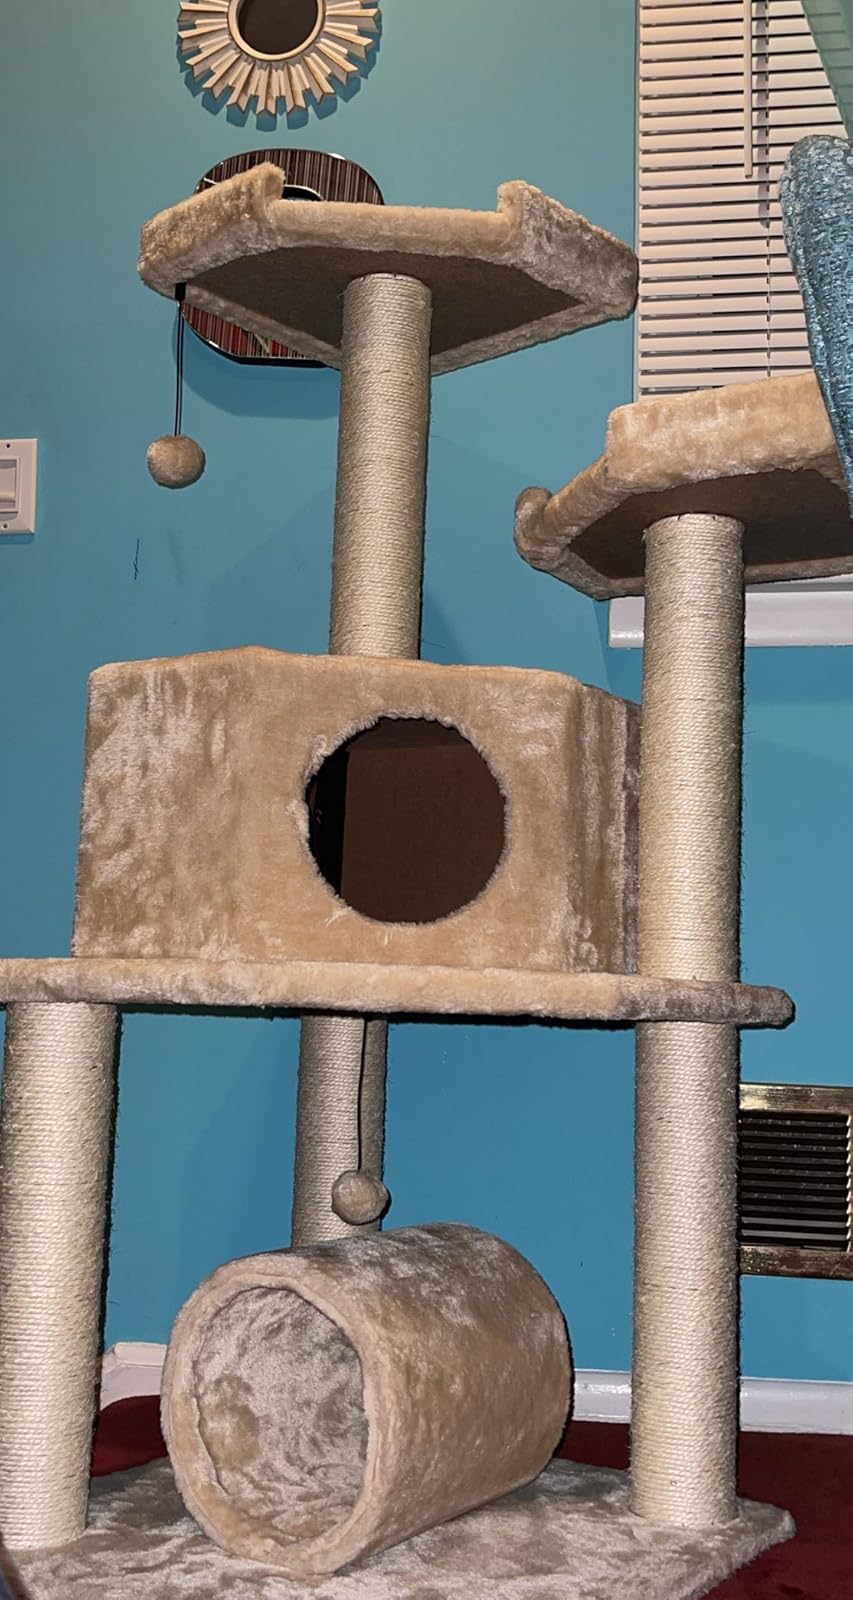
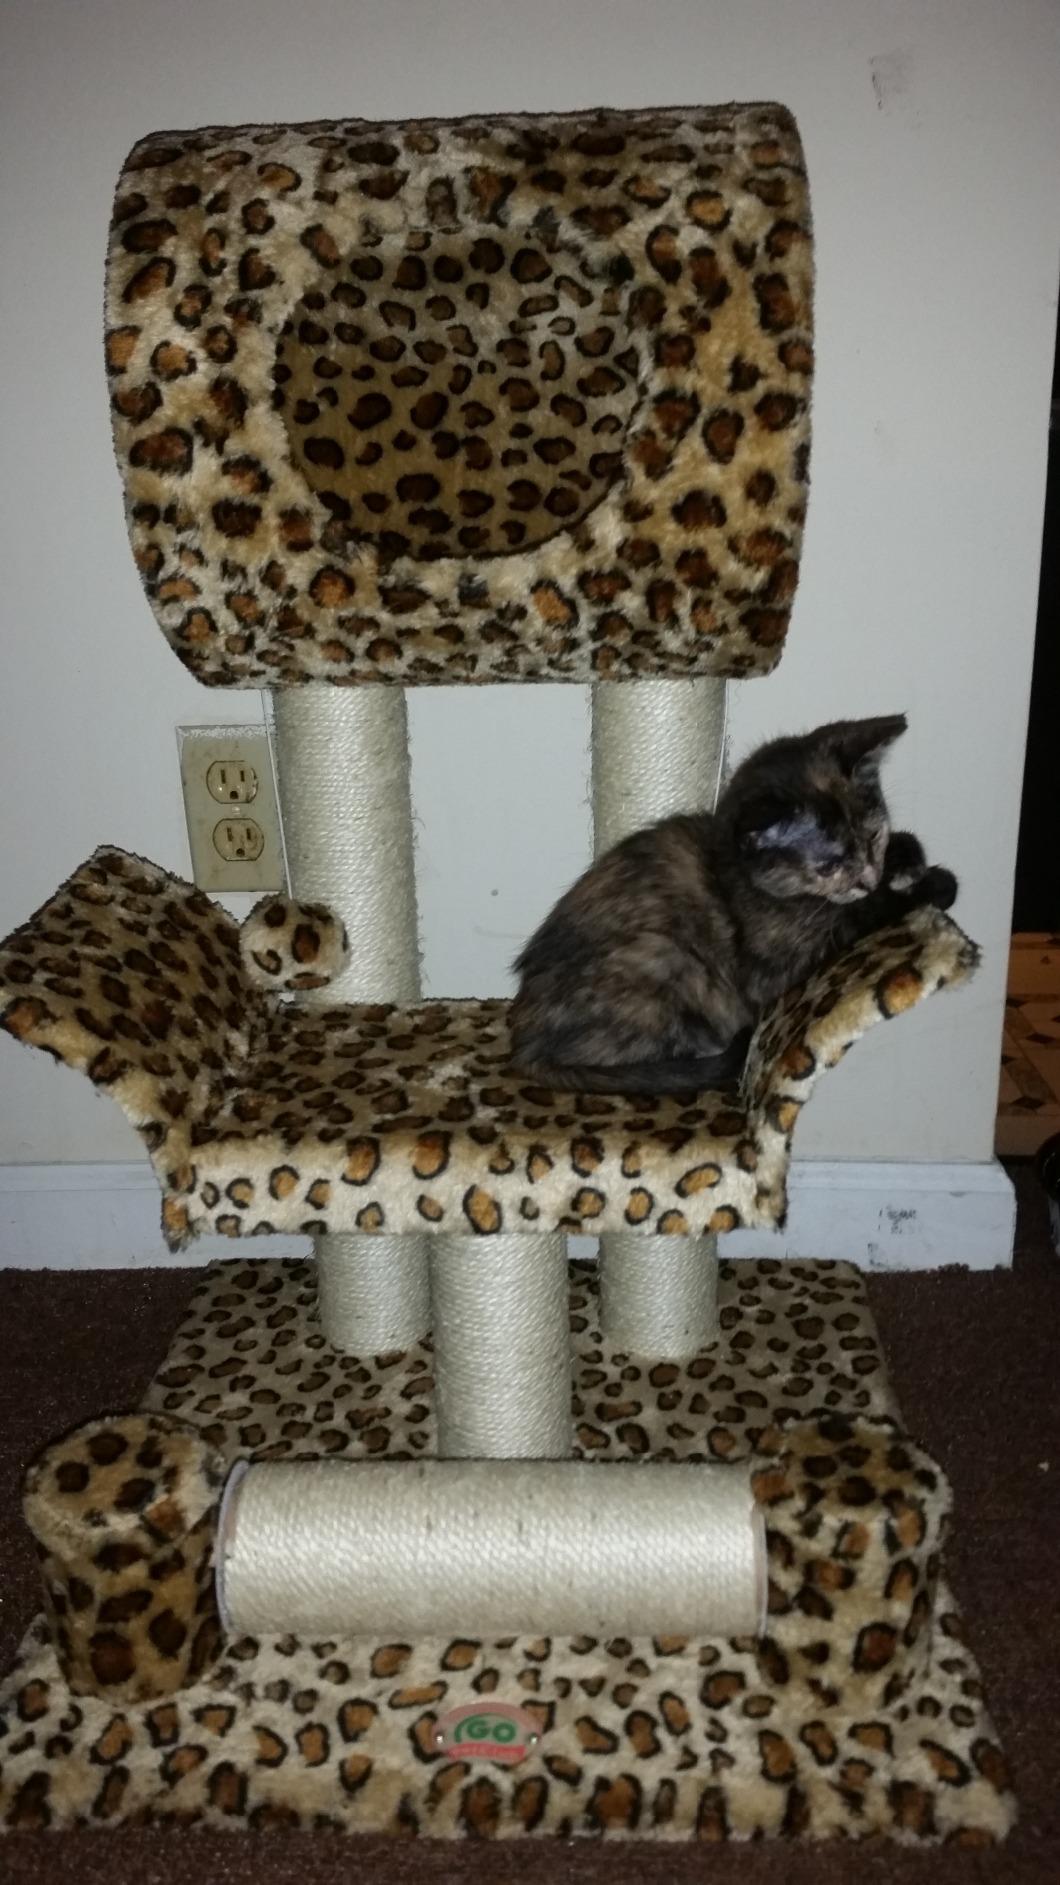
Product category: items_cat tree
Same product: no